Metropolitan Cathedral of Lima

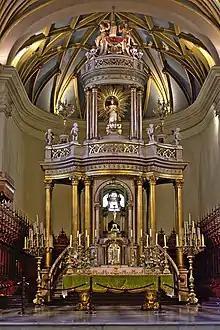
Altarpiece of the cathedral, made by Matías Maestro in 1799.

In its interior aspect as in the exterior, the first church of Peru, which holds the title of Metropolitan Basilica, has undergone many notable changes. Baroque, Gothic and Neoclassical elements have been mixed in this way. A substantial change was the transfer of the choir to the presbytery as well as the removal of most of the Baroque altars and ornaments that it originally had for the early-19th century Renaissance ones. These transformations began in 1804, in accordance with the neoclassical currents prevailing at the time. In 1891, the supposed remains of the founder of Lima (Francisco Pizarro) were moved to the cathedral and placed in the Chapel of la adoración de los Reyes, the third on the left hand side, where they rested until the mausoleum was built in which, currently, The authentic remains found in 1977 are preserved.